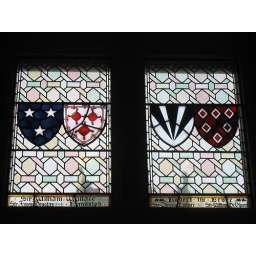
William Wallace and Robert the Bruce stained glass in the castle